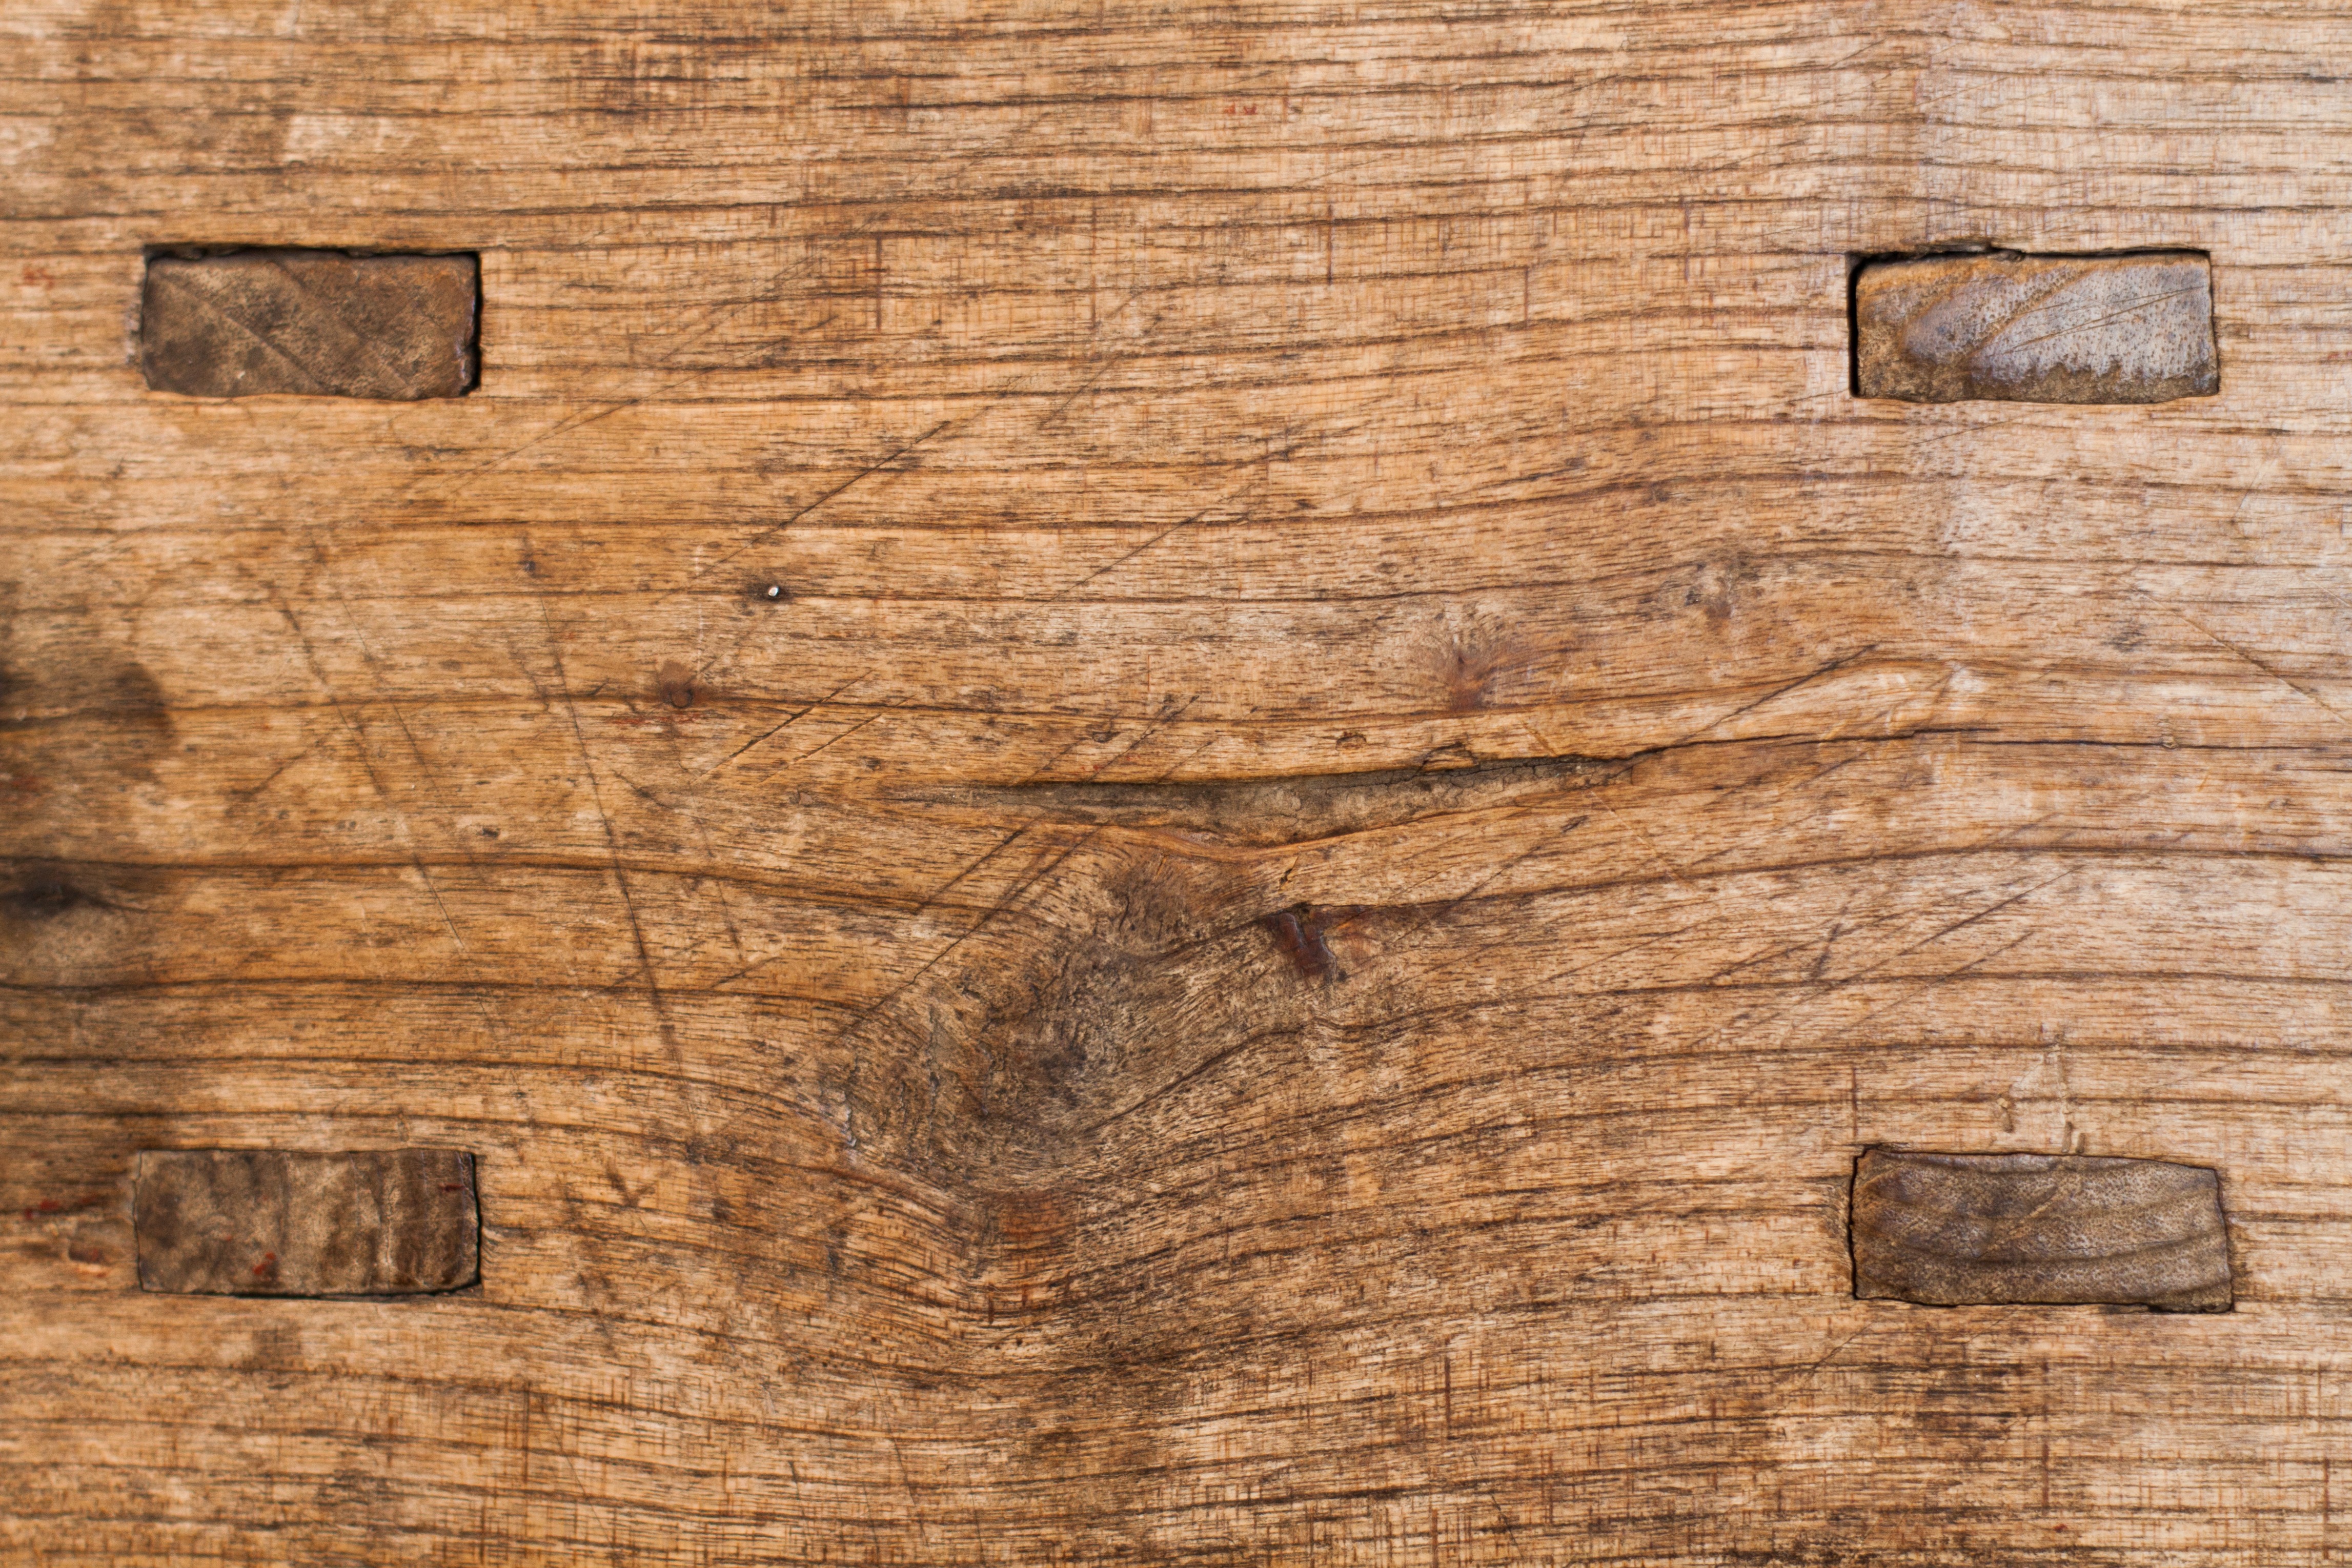
tree, wood, texture, plank, floor, stool, trunk, wall, brick, lumber, lines, hardwood, carving, flooring, wood flooring, man made object, wood stain